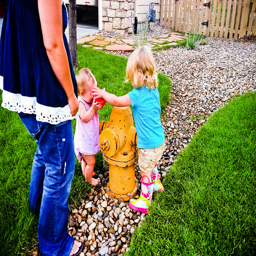
A couple of  little girls standing next to a yellow fire hydrant.
Young children with adult near yellow fire hydrant.
two young children playing near a fire hydrant
Two young children playing around a fire hydrant.
A person and some kids standing by a fire hydrant.